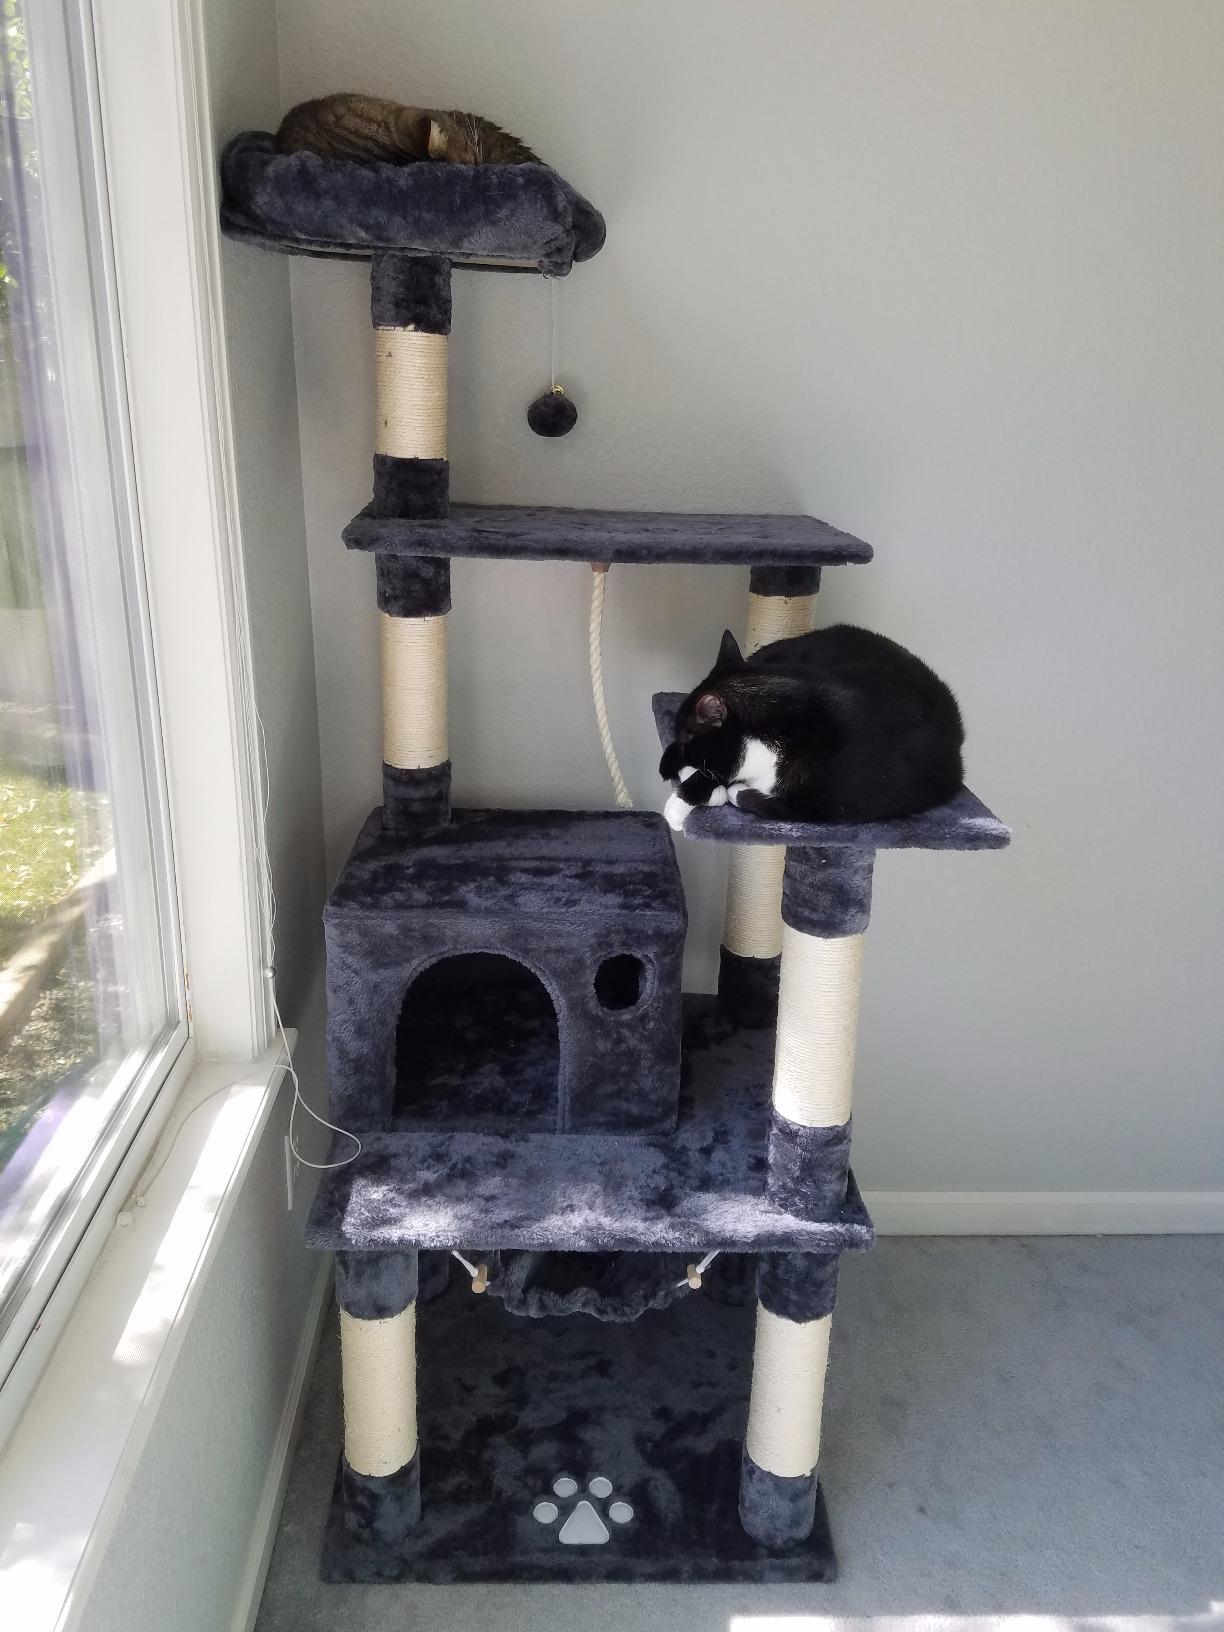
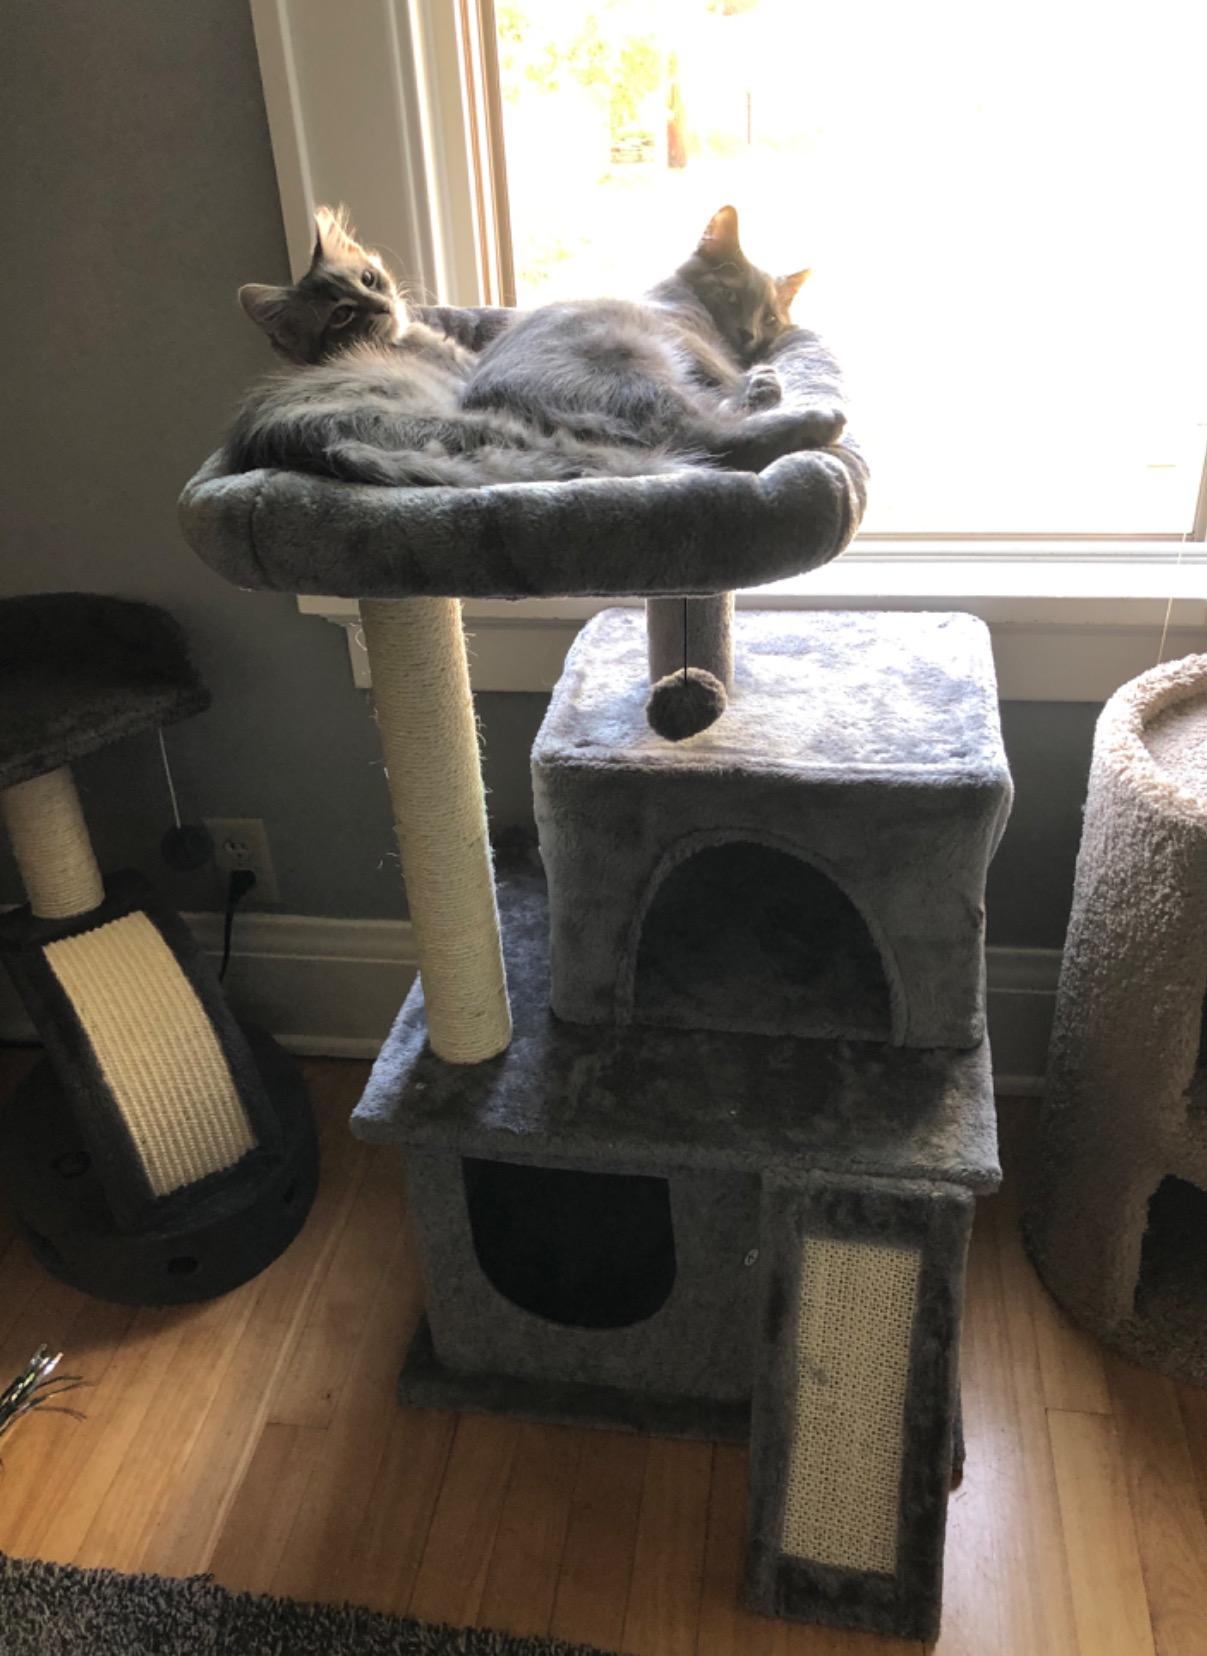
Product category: items_cat tree
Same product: no